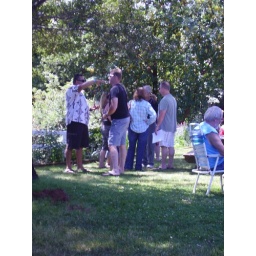
that guy in the black shirt had a tattoo of a treble clef on his calf...i did not get the shot